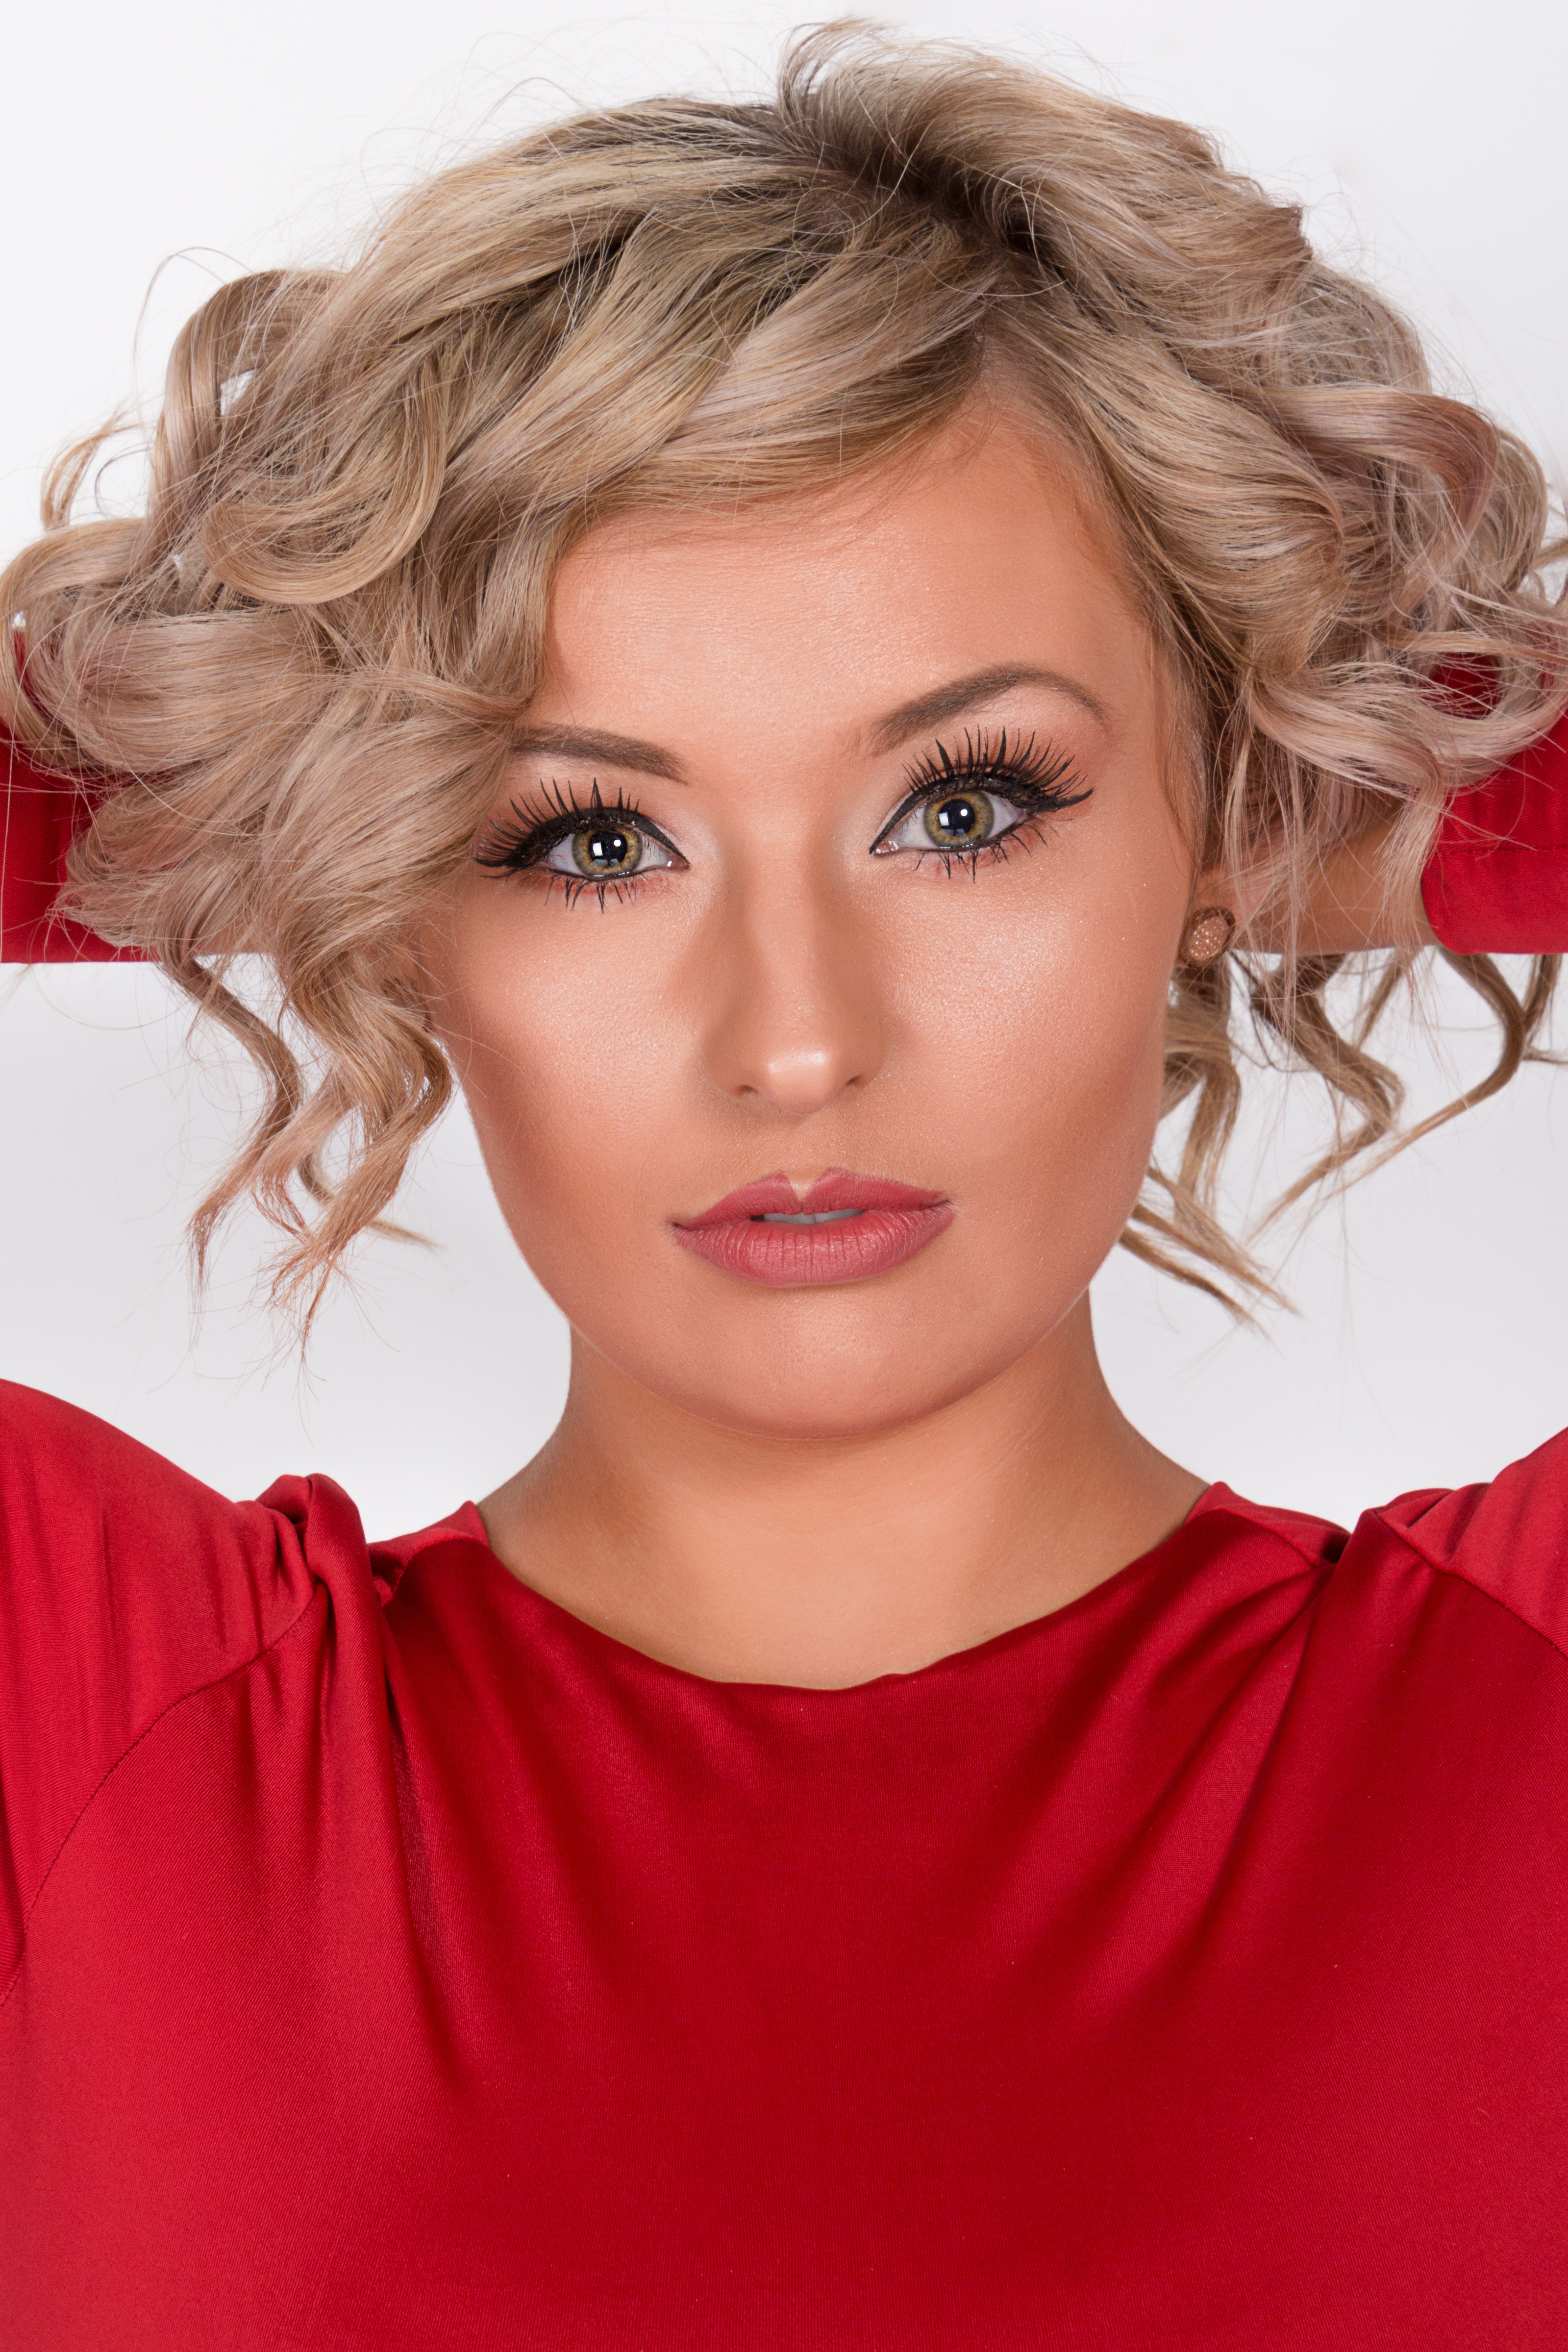
woman, hair, female, model, red, studio, fashion, pink, lip, hairstyle, long hair, face, nose, eye, head, beauty, beautiful, blond, organ, freeimage, modelling, ringlet, brown hair, hair coloring, supermodel, layered hair